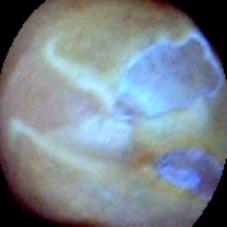
Label: Skin-damaged